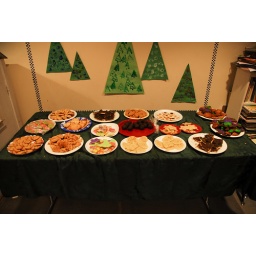
the lineup. those chocolate ball things in the center of the table stole the show... oreo truffles. what a fucking mindfuck